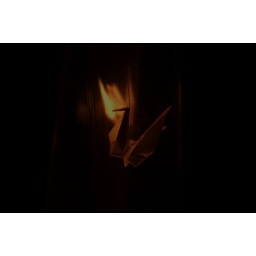
orogami bird trapped within a clear tube.